Angermünde-Schwedt railway

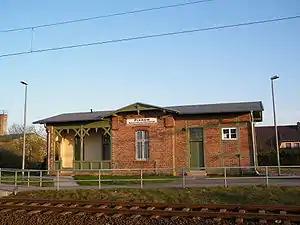
Pinnow station

The newly founded "Angermünde-Schwedter Eisenbahn-Gesellschaft" (Angermünde-Schwedt Railway Company, ASE) received the concession to build the round 25 kilometre-long line on 25 March 1872 for a connection from the Berlin–Szczecin railway to the Oder harbour in Schwedt. After about one and a half year of construction, the single-track branch line, which initially had no intermediate stations between the two terminal stations, was opened on 15 December 1873. For financial reasons, the Berlin-Stettiner Eisenbahn-Gesellschaft (Berlin-Stettin Railway Company, BStE) was responsible for management and also supplied the rolling stock. Six years later the company was nationalised and the operation was taken over by the Prussian state railways.